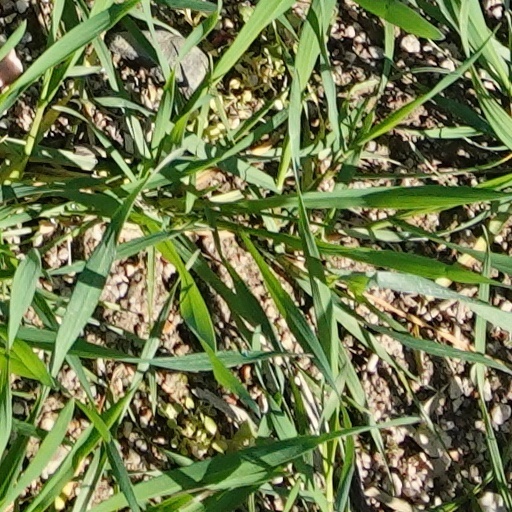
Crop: wheat